Trams in Zurich

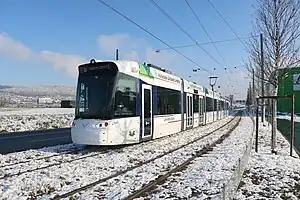
The Limmattalbahn began service as line 20 in December 2022

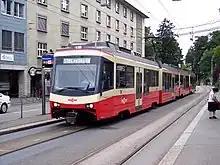
A Forchbahn train of S18 service (Zurich S-Bahn) on Zurich tram tracks

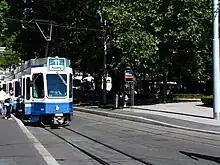
Raised platforms for use with low-floor trams, being used by a high-floor tram

The following tram lines make up the urban routes and the routes of the "Glattalbahn" and "Limmattalbahn" networks.